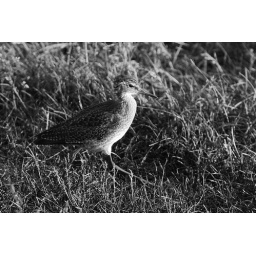
This bird was just running around the firetruck at work